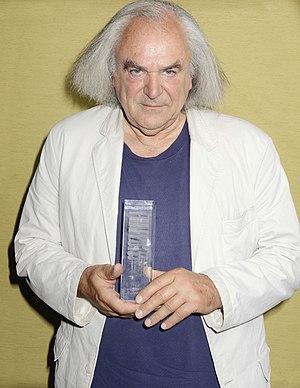
Alain Fleischer recevant un FILAF d'Honneur le 27 juin 2015 à Perpignan
Un photographe est une personne qui réalise des photographies, à l'aide d'un appareil photographique, ou de fournitures photographiques.
Alain Fleischer, né le 10 janvier 1944 à Paris, est un cinéaste, photographe, plasticien et écrivain français.